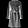
Label: Coat